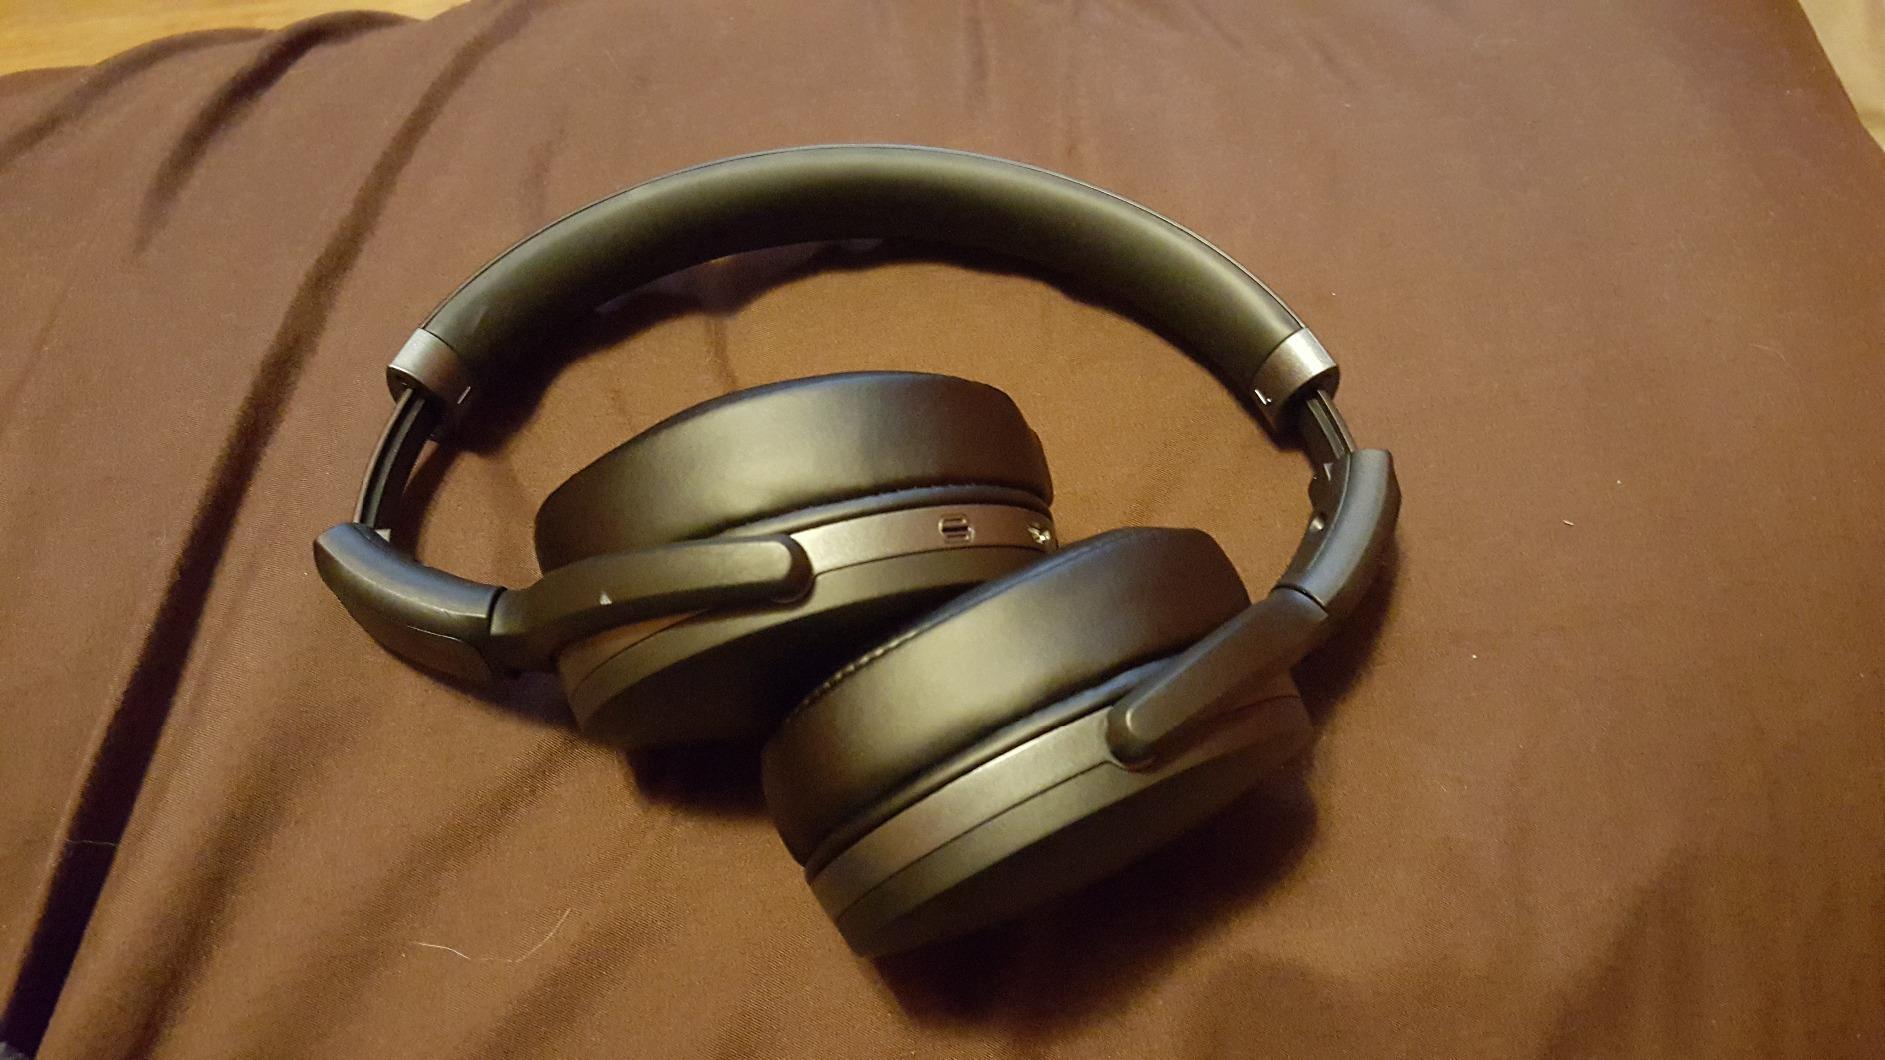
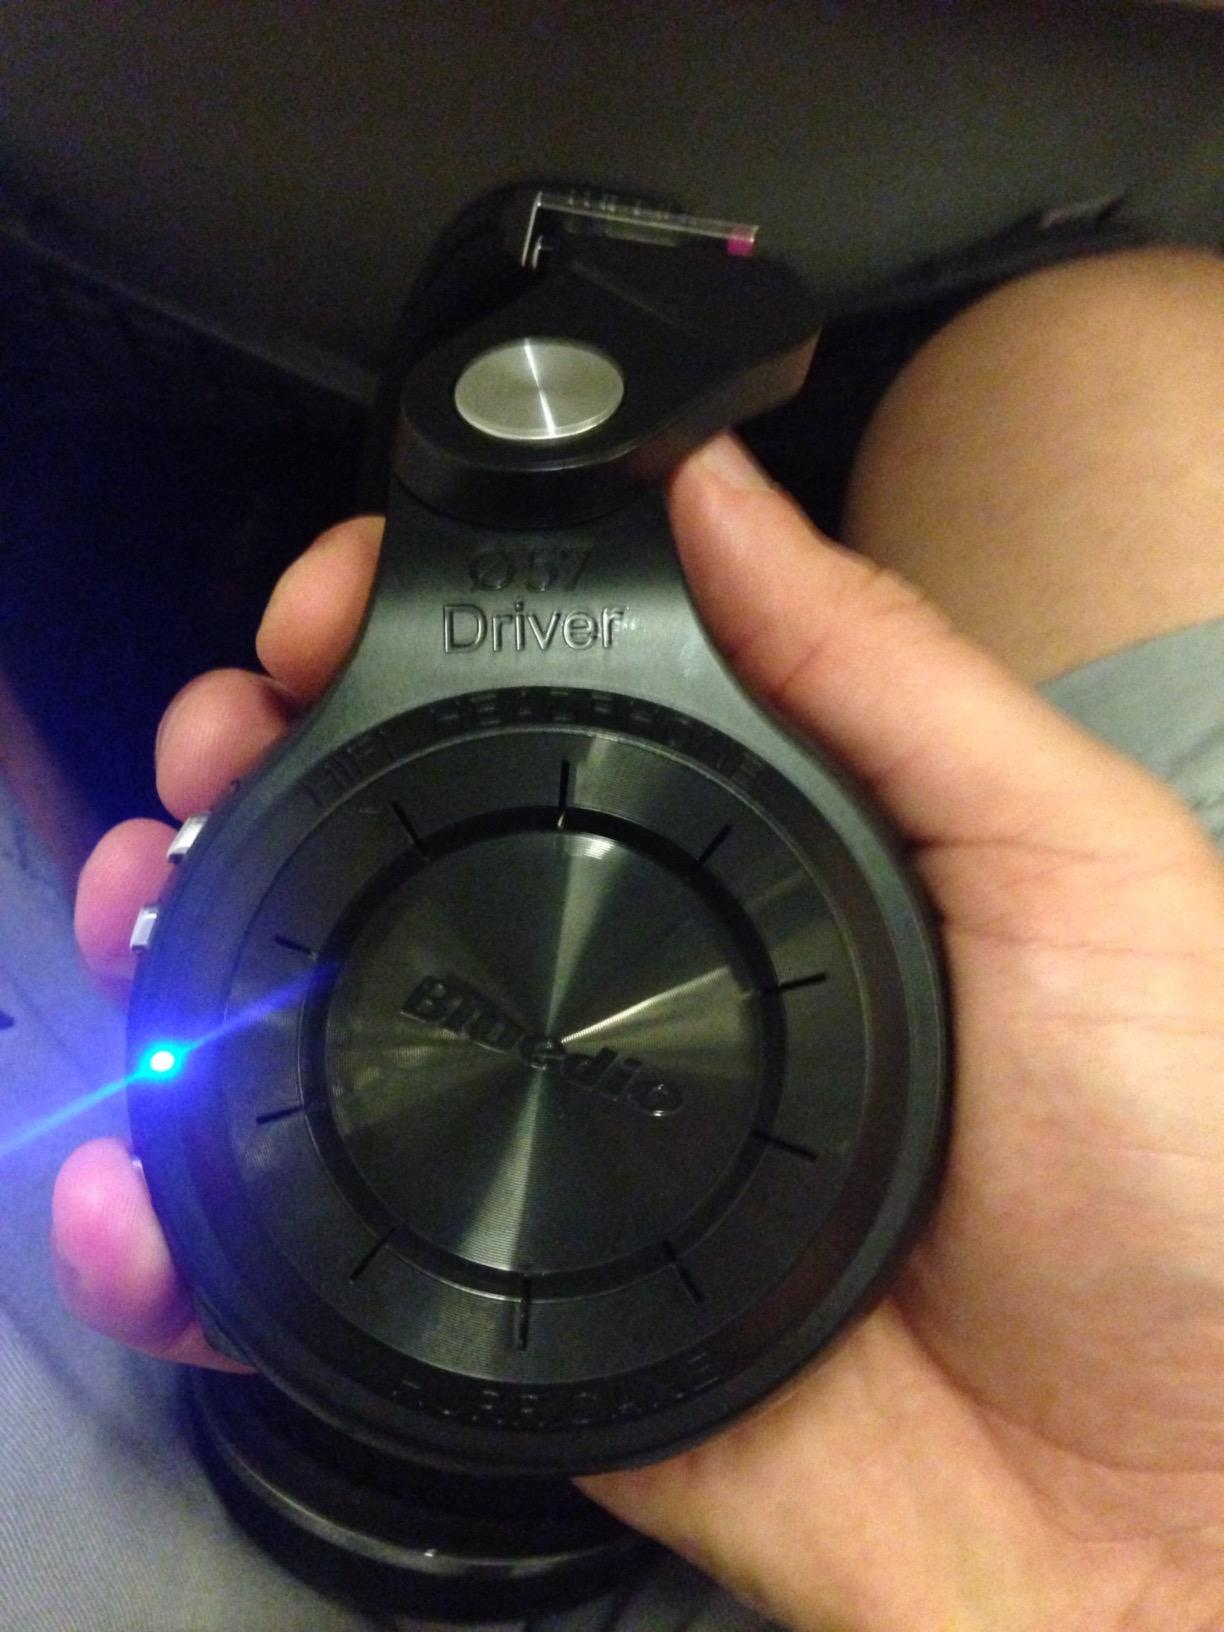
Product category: headphones
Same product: no